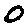
Label: 0